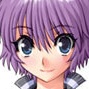
Portrait style: Anime Portrait